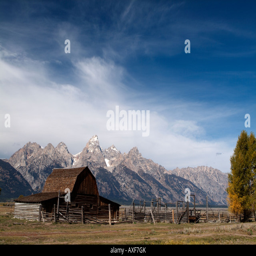
blue sky over one of tourist attraction